Christianity in India

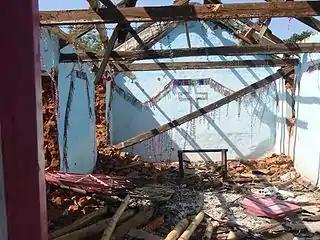
A house church burnt during the 2008 anti-Christian attacks in Orissa

Christianity is the predominant religion in the northeastern states of Nagaland, Mizoram Meghalaya, and Manipur. There are substantial Christian populations, in the regions of Arunachal, Assam, Tripura, Andhra Pradesh, Karnataka, Kerala, Tamil Nadu, Goa and the Andaman and Nicobar Islands. The Christian population of Bombay (Mumbai) area, is above the national average of 2.3 percent and found to be at 3.45 percent according to the 2011 census.